Mozarabs

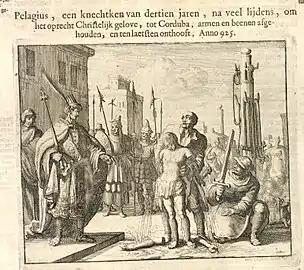
Pelagius is depicted in the 1660 "Martyrs Mirror".

The Mozarabs (from ), or more precisely Andalusi Christians, were the Christians of al-Andalus, or the territories of Iberia under Muslim rule from 711 to 1492. Following the Umayyad conquest of the Visigothic Kingdom in Hispania, the Christian population of much of Iberia came under Muslim control.